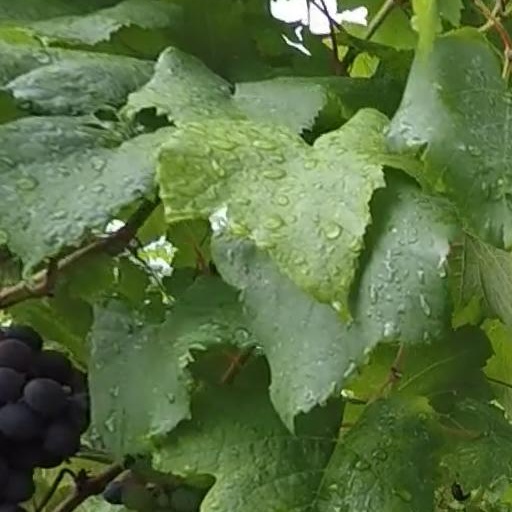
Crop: grape